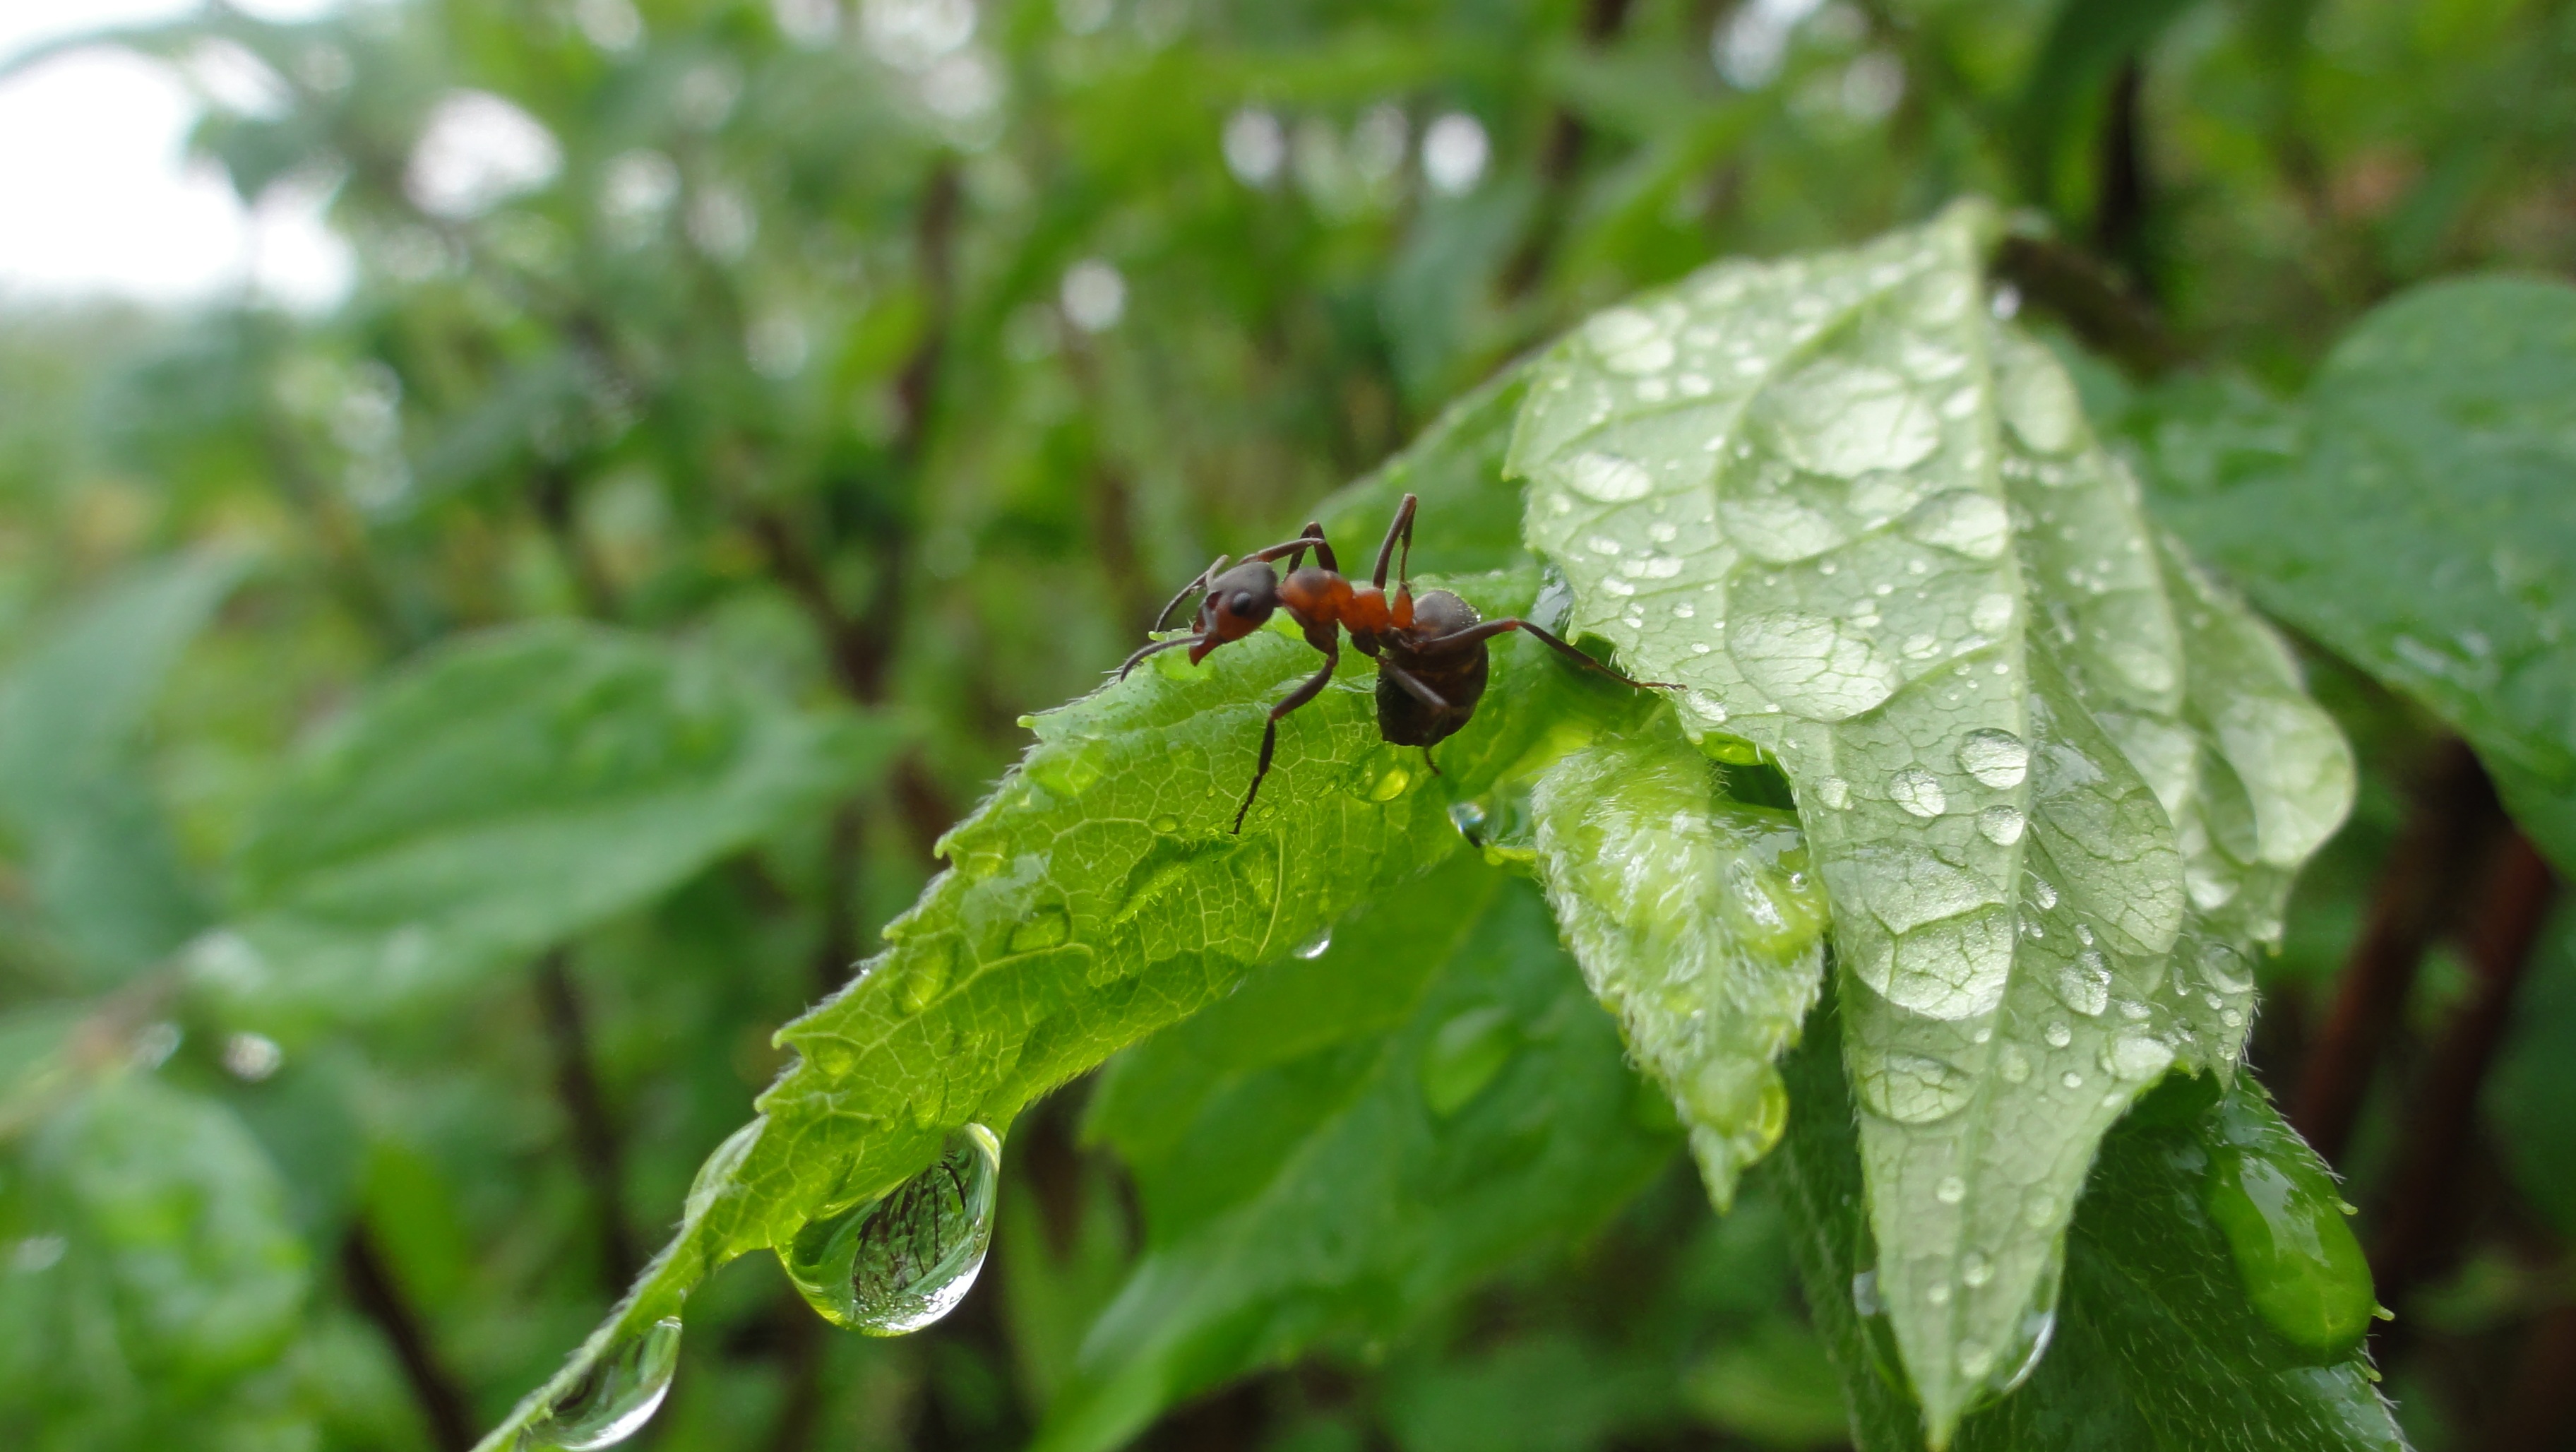
water, nature, leaf, flower, wildlife, foliage, green, insect, botany, flora, fauna, invertebrate, close up, insects, ants, macro photography